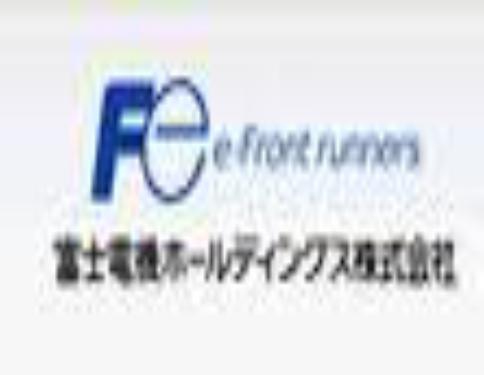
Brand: Fuji Electric
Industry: Electronic